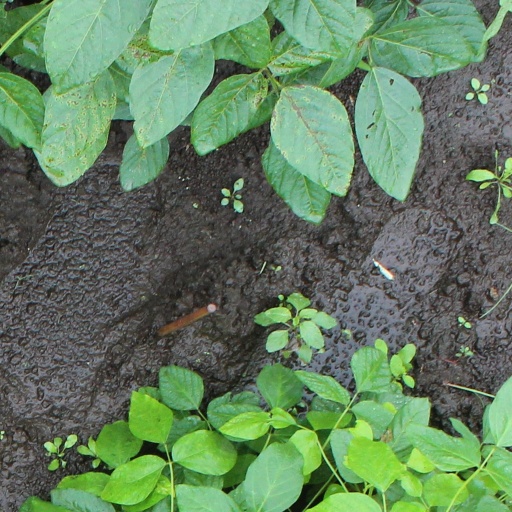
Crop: soybean